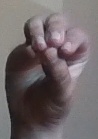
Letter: ha